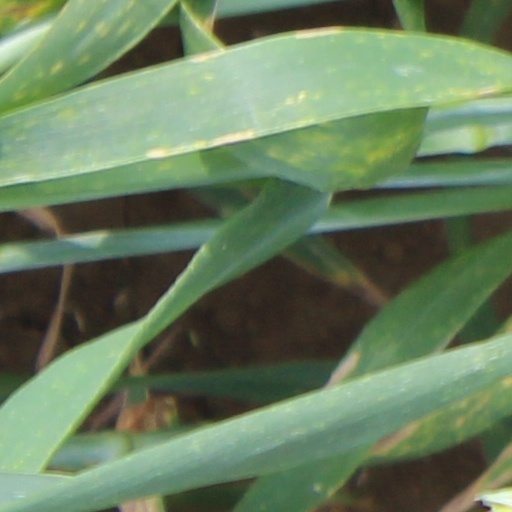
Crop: wheat